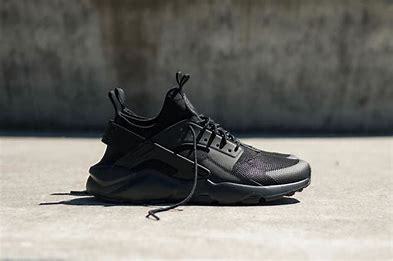
Brand: Nike
Model: Air Huarache Run Ultra